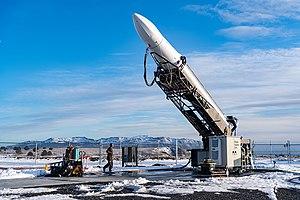
Rocket est un lanceur léger américain développé par la société Astra Space basée à Alameda, près de San Francisco. Celle-ci développe une fusée à deux étages pouvant placer une charge utile de 200 kilogrammes en orbite basse avec un coût de lancement d'environ 2,5 millions de dollars américains, dénommée Rocket 3.0. La société a été sélectionnée en 2019 par la DARPA, qui souhaite disposer d'un lanceur léger pouvant décoller avec un délai de préavis minimum, depuis n'importe quelle base des États-Unis. Après deux vols d'essais en 2018, Astra effectue une tentative de lancement orbital avortée le 2 mars 2020 de Rocket 3.0, suivie par la destruction du véhicule quelques jours plus tard lors d'un essai au sol. Astra Space espère effectuer son premier vol orbital en août 2020 avec un nouveau véhicule dénommé Rocket 3.1.